Theertham (film)

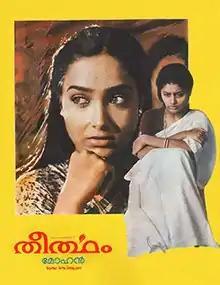
Poster

Theertham is a 1987 Indian Malayalam film, directed by Mohan and produced by G. Jayakumar and G.P. Vijayakumar. The film stars Nedumudi Venu, Pallavi Joshi, Innocent and Thilakan in the lead roles. The film has musical score by Bombay Ravi.